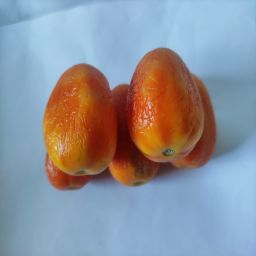
Crop: Tomato
Quality: Old